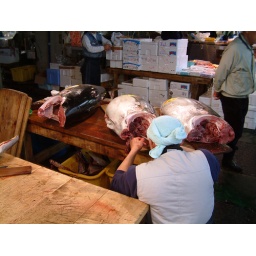
Tsukiji fish market in the morning.